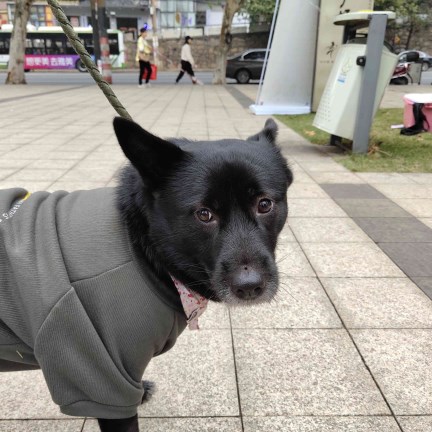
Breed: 3580-n000122-Labrador_retriever